Gaular

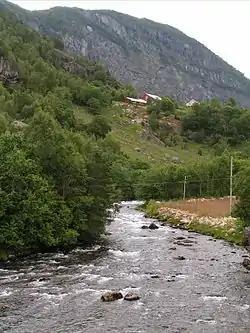
Gaula River

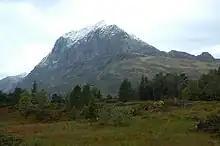
Storehesten (Kvamshesten) is a mountain in the north west of Gaular

Gaular is located in the central part of Vestland county, in the Sunnfjord region. It is bordered to the north by the municipalities of Askvoll and Førde, to the east by Balestrand, to the south by Høyanger, and to the west by Fjaler.